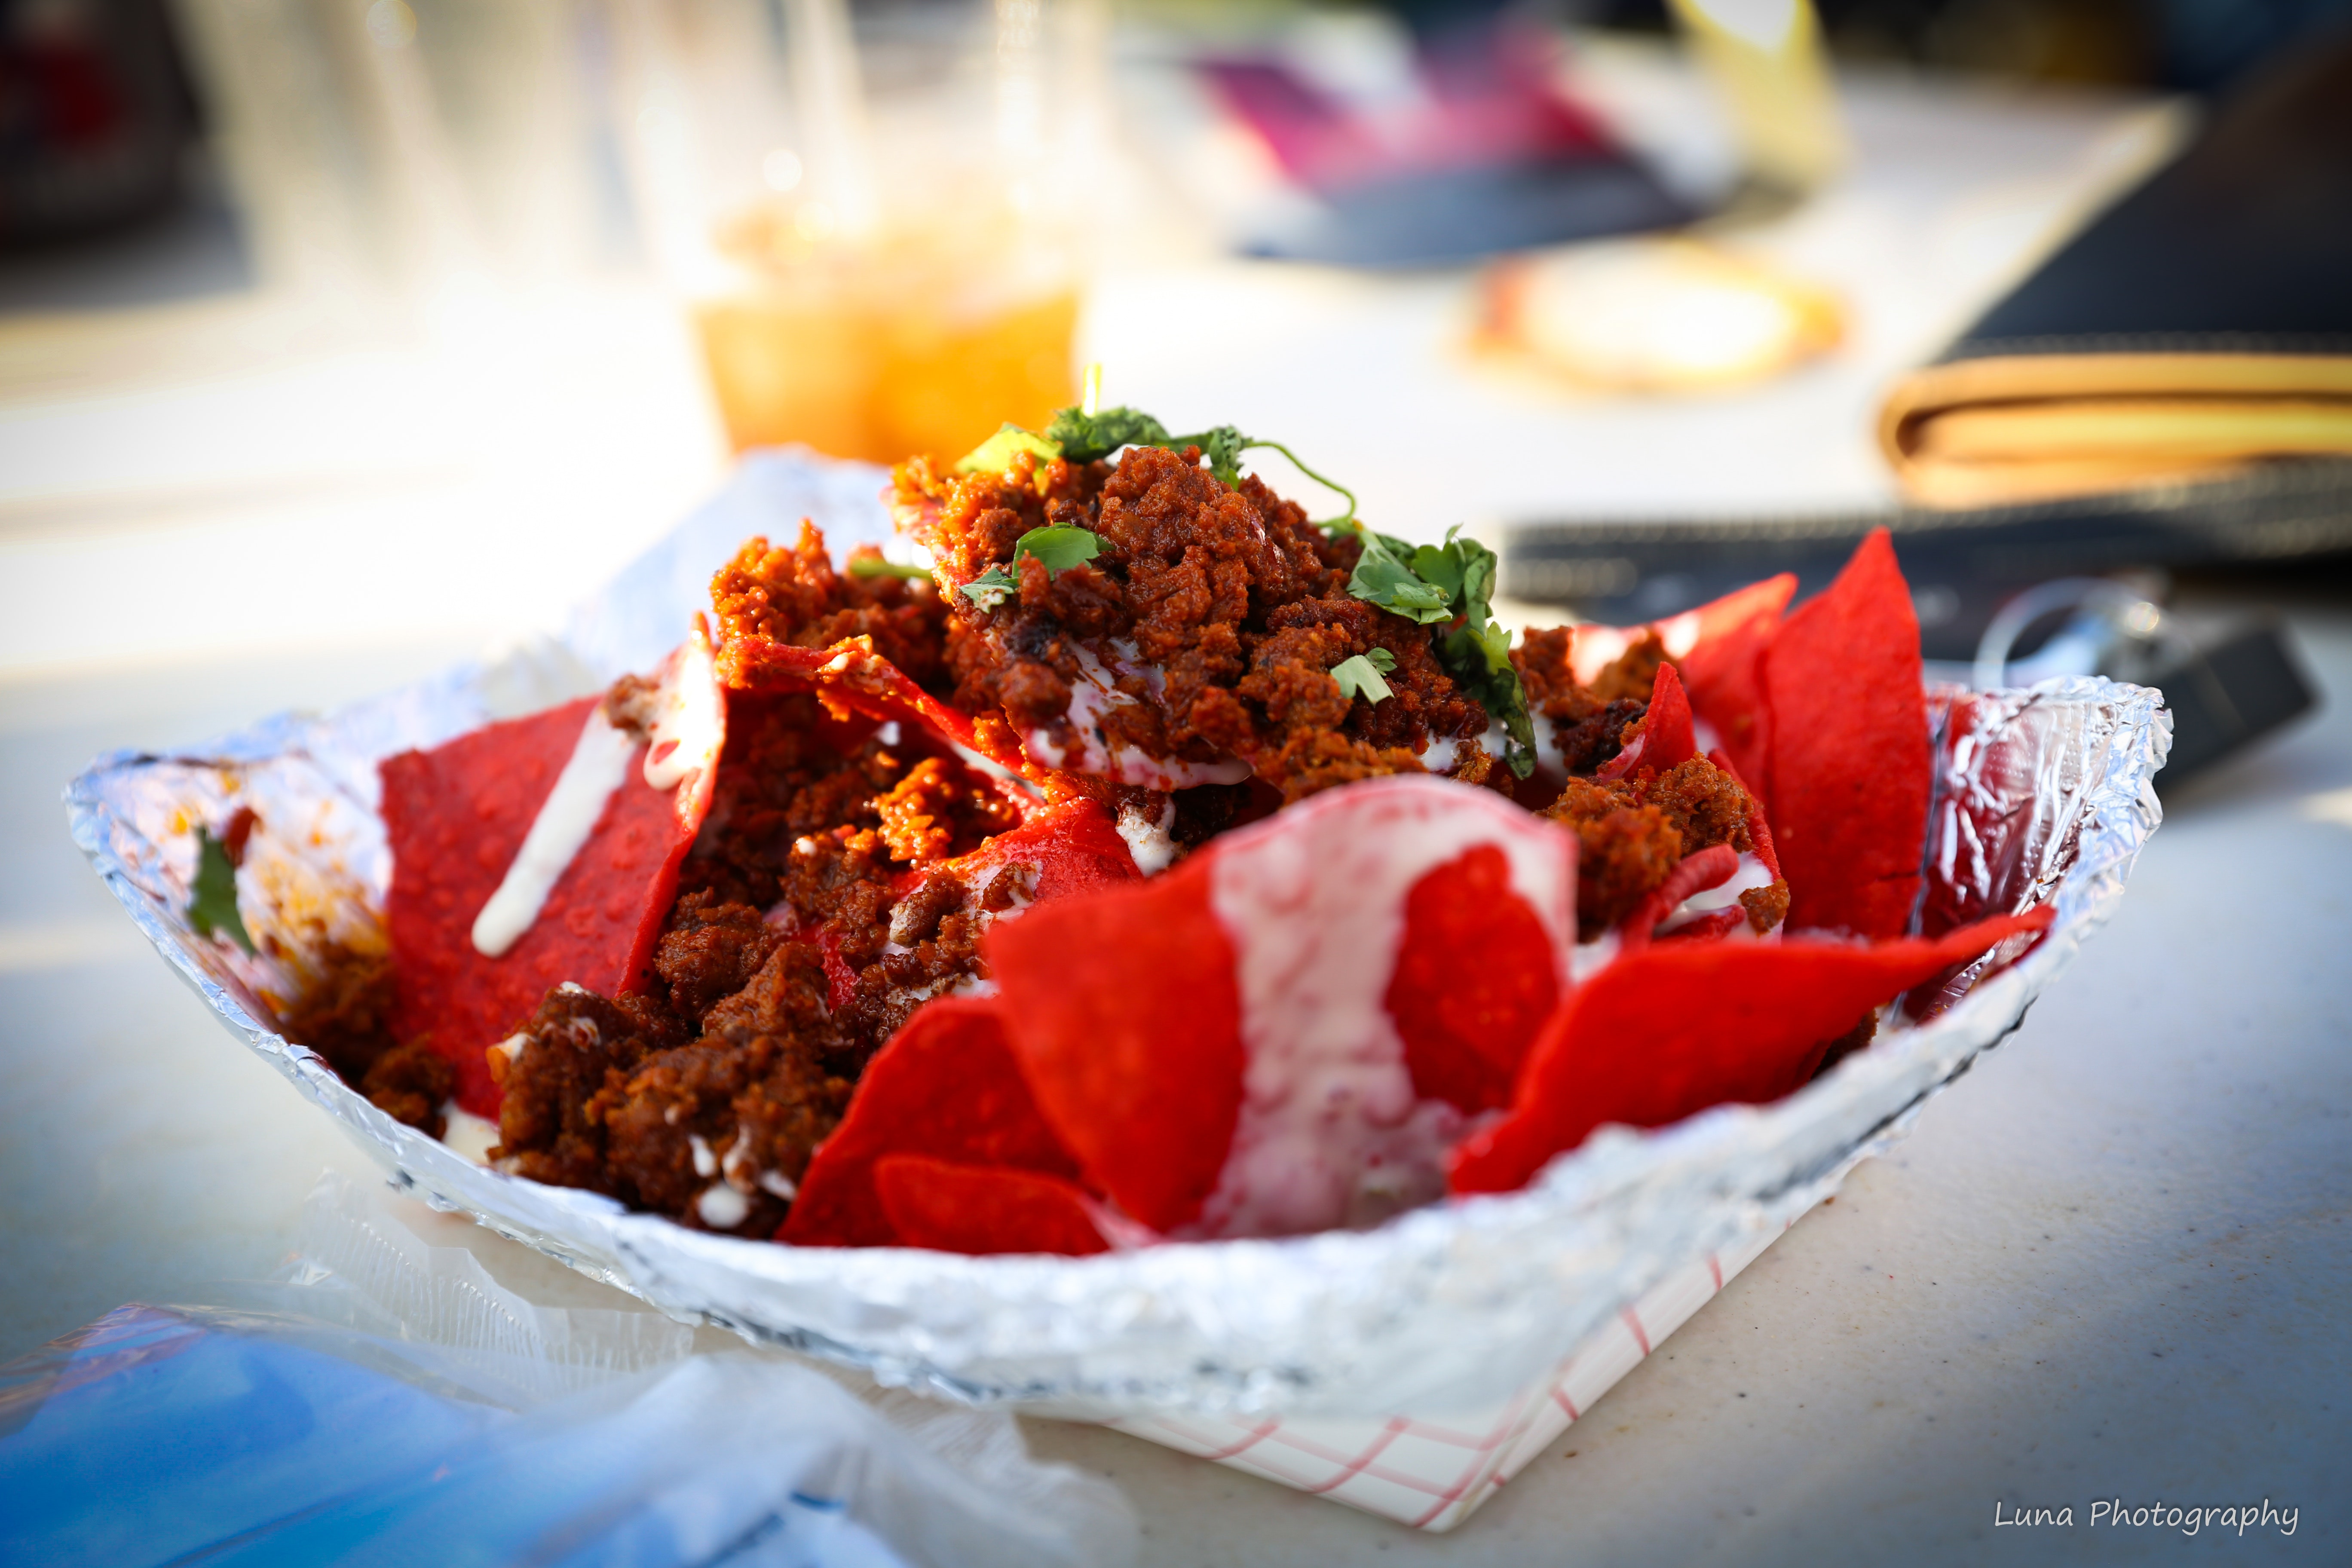
dish, food, cuisine, ingredient, meat, produce, Cochinita pibil, recipe, mediterranean food, ethiopian food, delicacy, street food